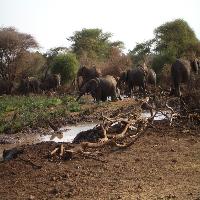
Weather: cloudy or overcast